Samuel Bogart

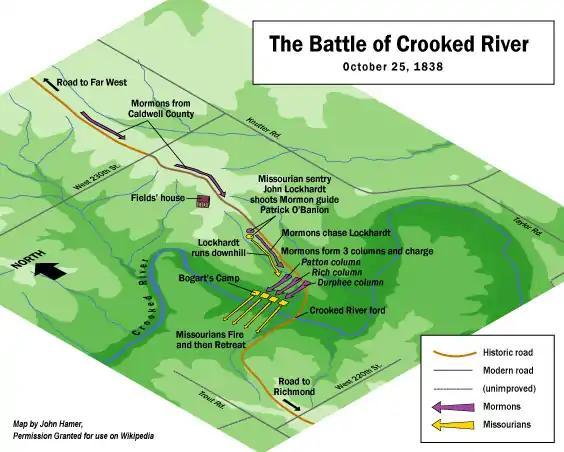
Map illustrating the Battle of Crooked River.

On the afternoon of 24 October 1838, some of Bogart's men, operating independently of Bogart's main command, took two Mormon spies prisoner at a home where the Mormon "spy company" (a group of Mormons who had been assembled to scout the movements of Bogart and other anti-Mormon vigilantes in the area) was quartered. The two prisoners, after being threatened with death, were taken together with a third prisoner to Bogart's camp on the Crooked River, in northern Ray County, where they were interrogated and further threatened by Bogart's men. Other Mormons living in the house were warned that they would be killed if they had not vacated the county by morning, and they took news of the spies' capture to Joseph Smith and other Mormon leaders in Far West. Although Bogart apparently intended only to hold his prisoners overnight and then release them the next day, the Mormons in Far West believed that he intended to execute them, and accordingly resolved upon a rescue operation.